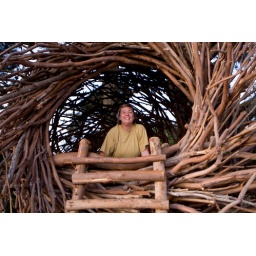
Kir in the tree house